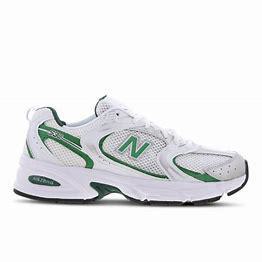
Brand: New
Model: Balance New Balance 530 Marathon